Mohamed Ben Ghalbon

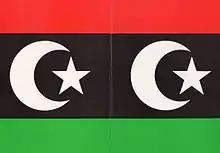
Back of LCU Proclamation Card bearing Libya’s Original Flag -7 Oct 1981

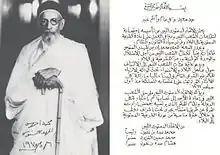
LCU Proclamation Card pledging allegiance to his majesty King Idris I - October 7, 1981

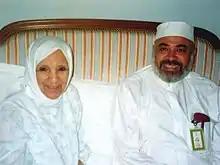
LUC Chairman Sheikh Mohamed Ben Ghalbon with Queen Fatima

The LCU was proclaimed on 7 October 1981 to confront the regime of Colonel Muammar Gaddafi, which it branded as an illegitimate regime which usurped power through a military coup d'état, not a popular revolution as it claimed. The LCU called upon all Libyan opposition spectra to rally around the King in order to return to the constitutional legitimacy of 1951 and embarrass the international community into the cessation of dealings with a regime that usurped power by force with neither a public mandate nor constitutional authority, while the legal representative of that constitutional legitimacy was very much alive with sectors of his people are calling for his return.